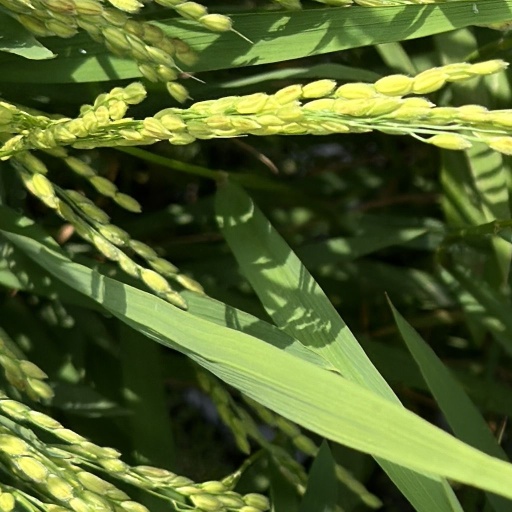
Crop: rice